To Autumn

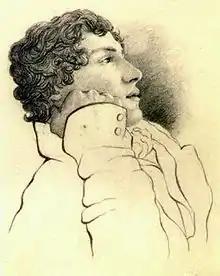
Portrait in pencil of a man in his mid-twenties with medium-length curly hair. He is leaning on his right arm and faces right. He is wearing a white jacket.

"To Autumn" is a poem by English Romantic poet John Keats (31 October 1795 – 23 February 1821). The work was composed on 19 September 1819 and published in 1820 in a volume of Keats's poetry that included "Lamia" and "The Eve of St. Agnes". "To Autumn" is the final work in a group of poems known as Keats's "1819 odes". Although personal problems left him little time to devote to poetry in 1819, he composed "To Autumn" after a walk near Winchester one autumnal evening. The work marks the end of his poetic career, as he needed to earn money and could no longer devote himself to the lifestyle of a poet. A little over a year after the publication of "To Autumn", Keats died in Rome.